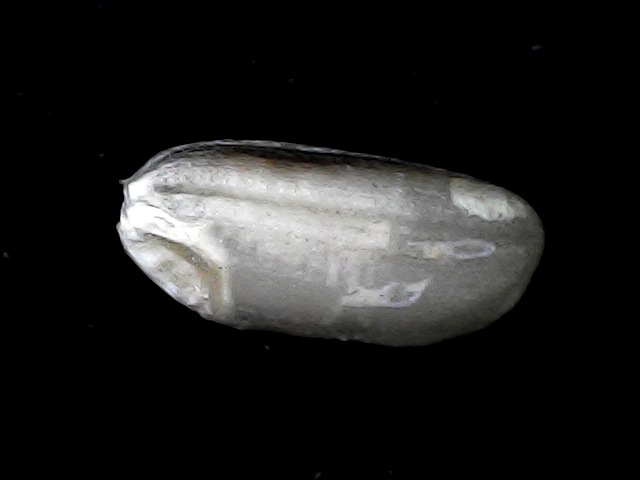
Rice variety: BD79